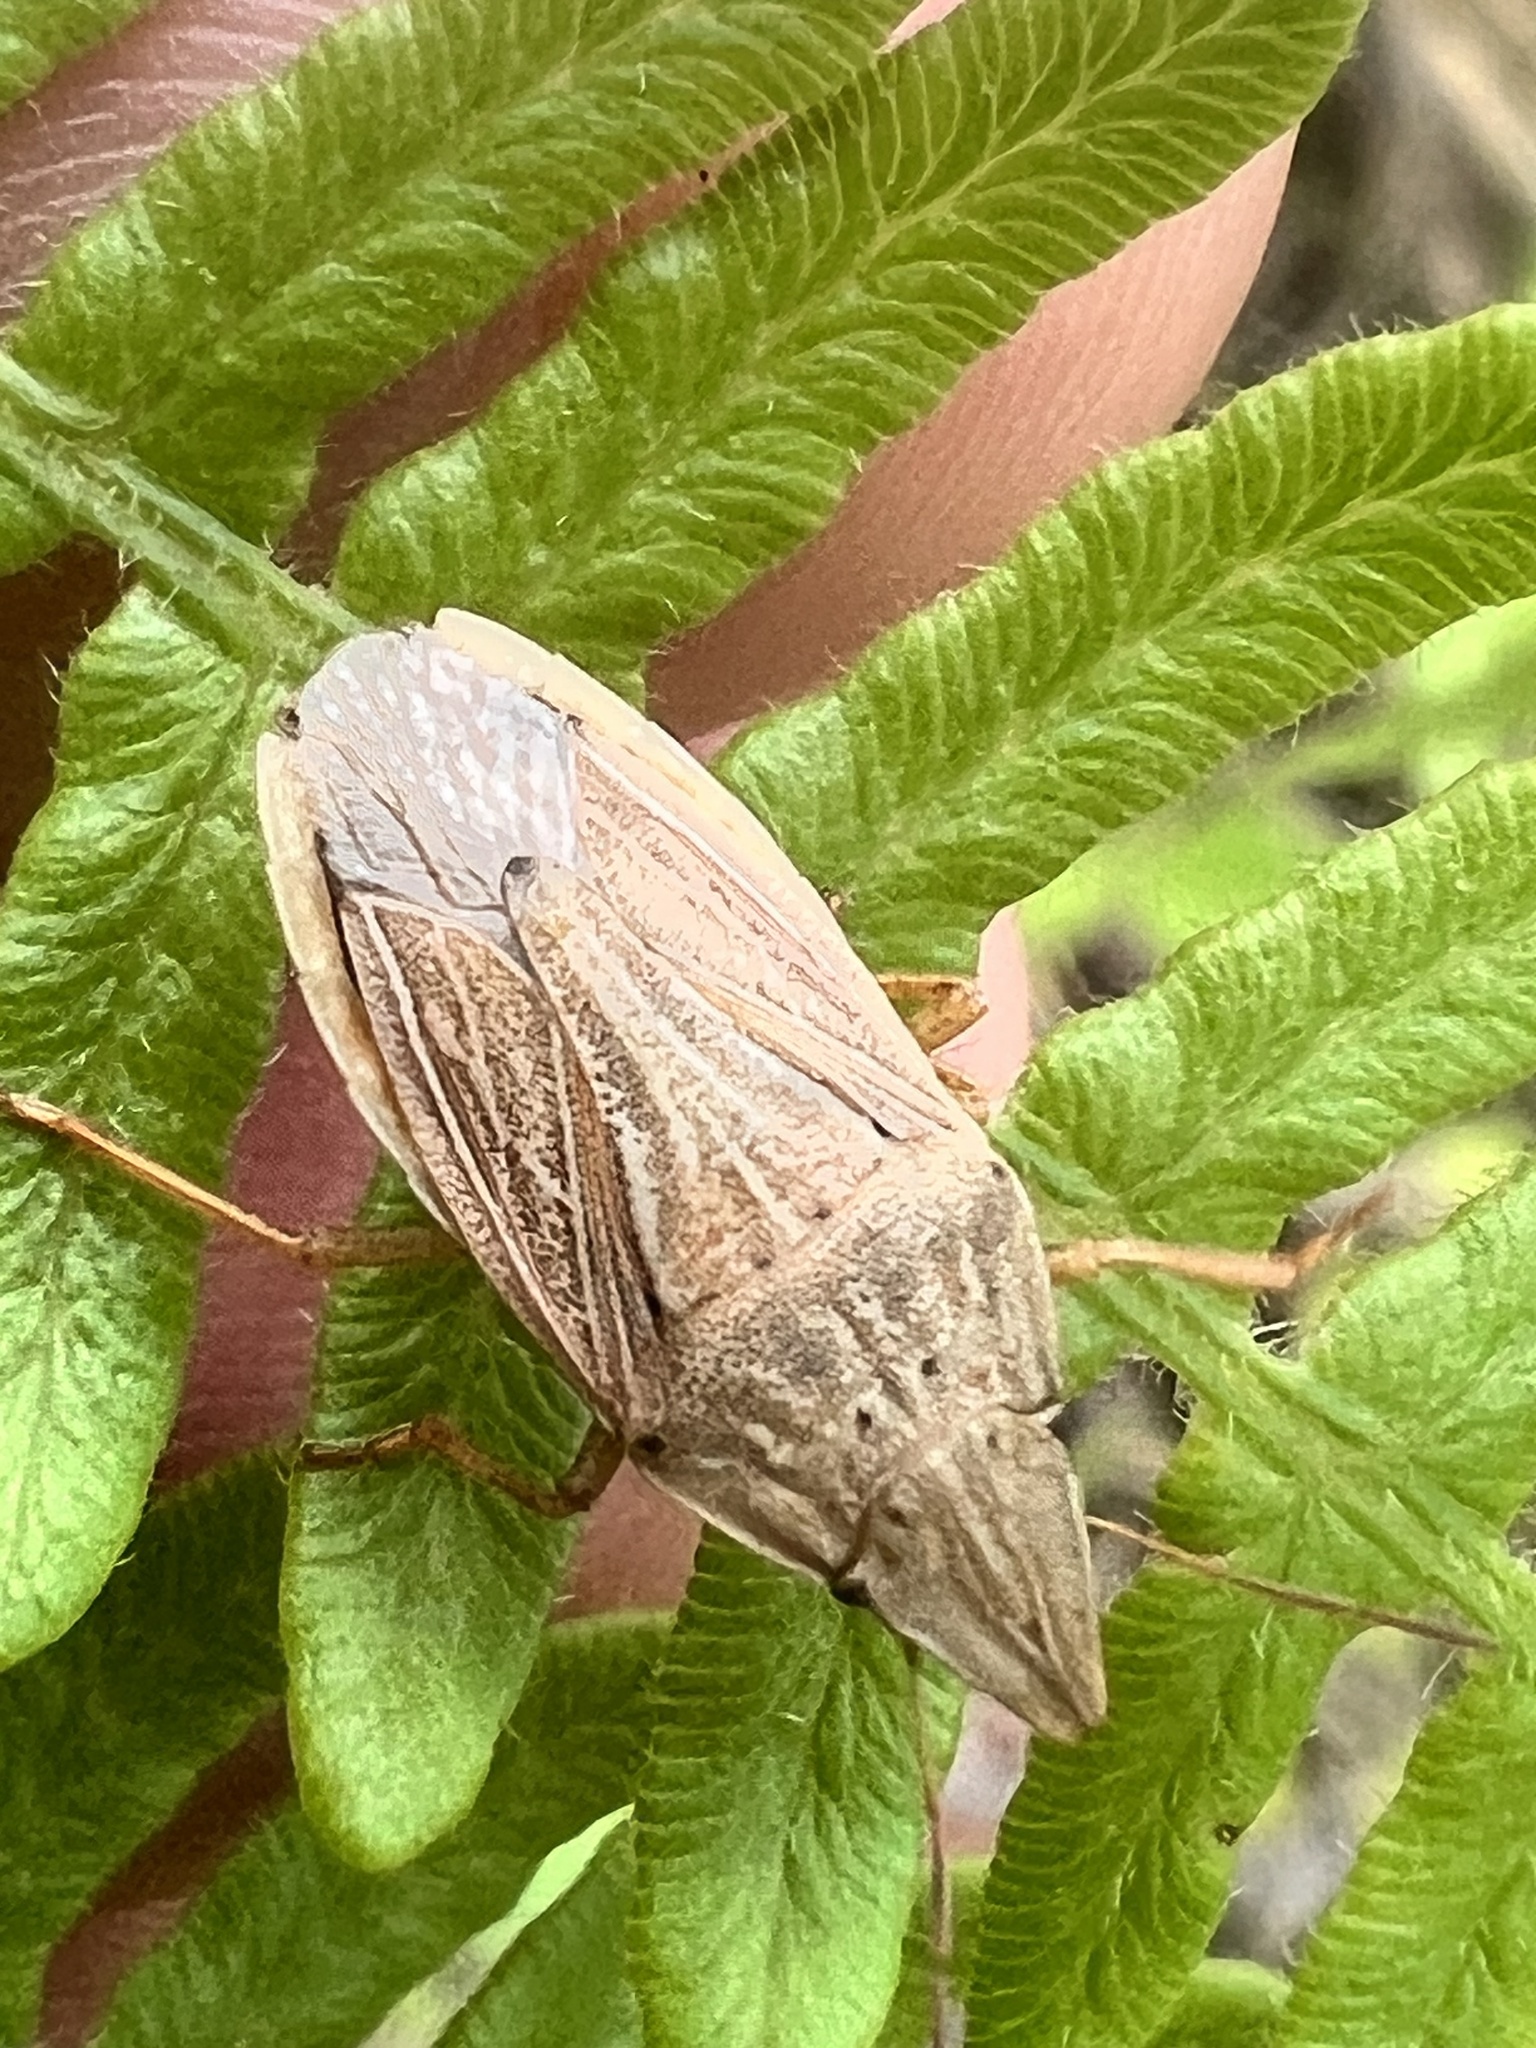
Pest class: stink_bug